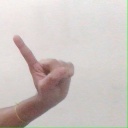
अक्षर: ए